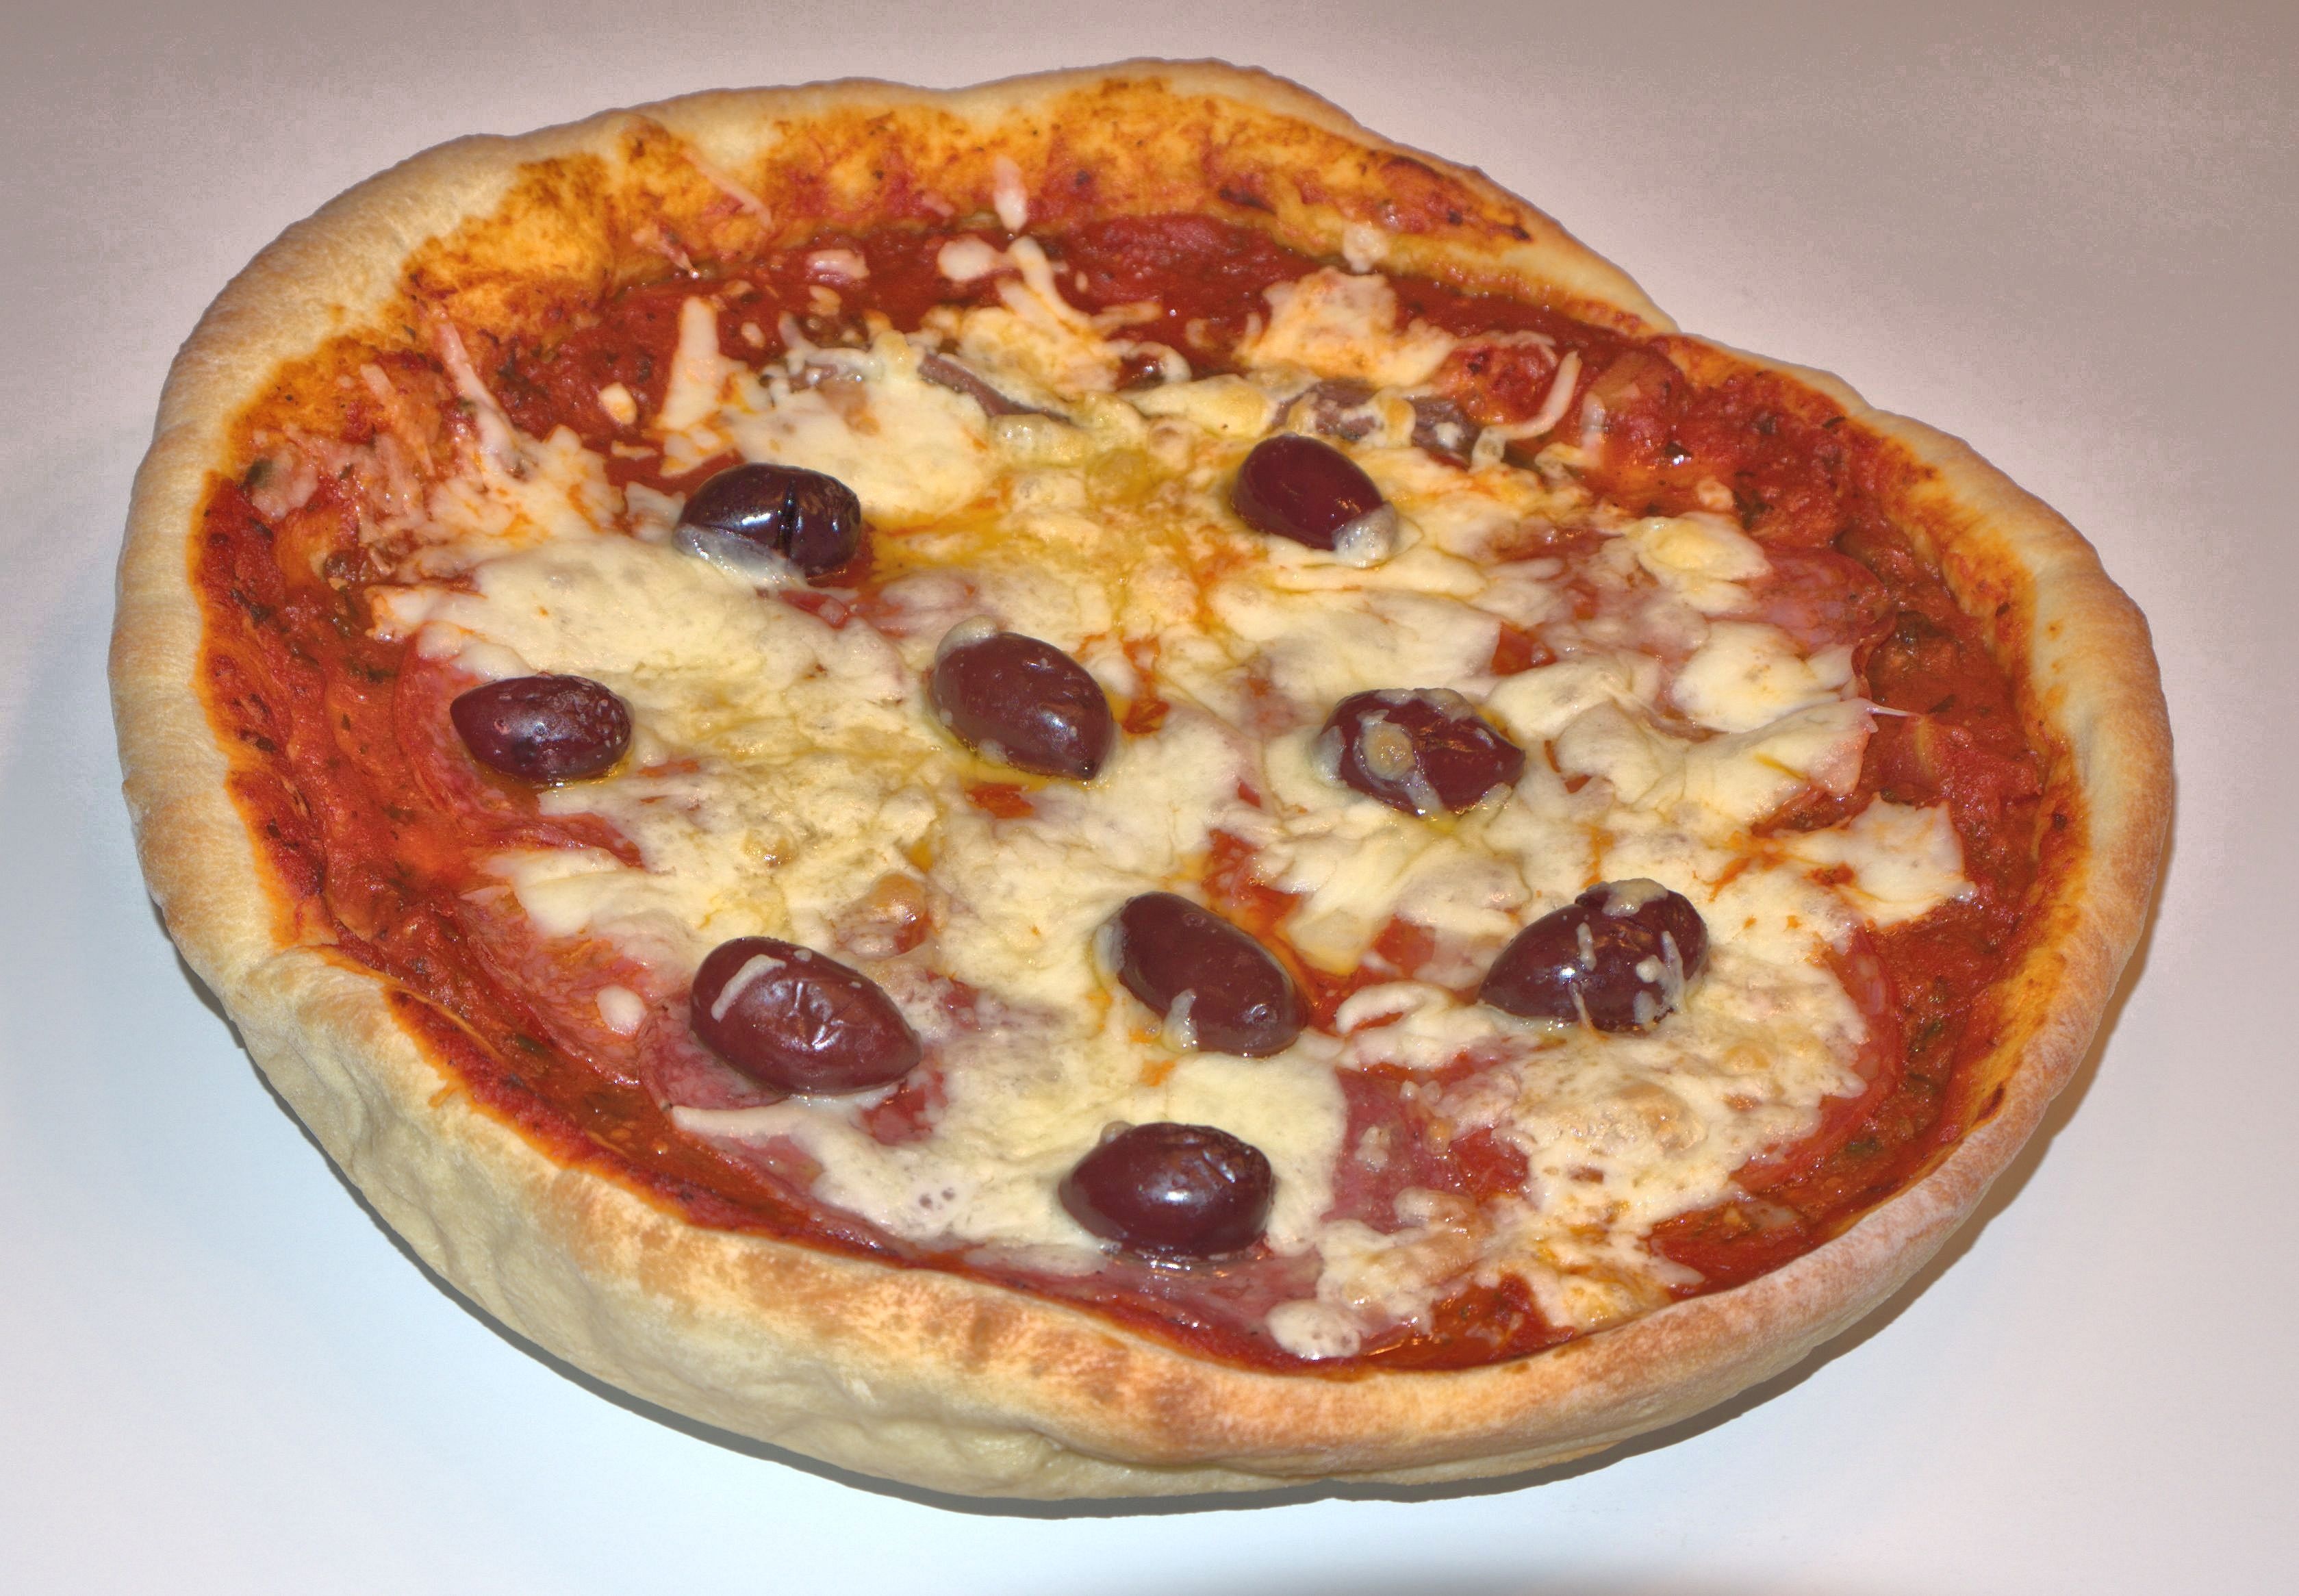
dish, food, cuisine, pie, pizza, cheese, salami, pepperoni, olives, italian food, tarte flamb e, pizza cheese, european food, sicilian pizza